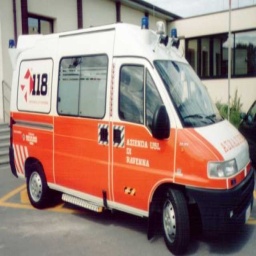
Label: ambulance